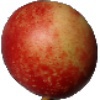
Label: Nectarine 1